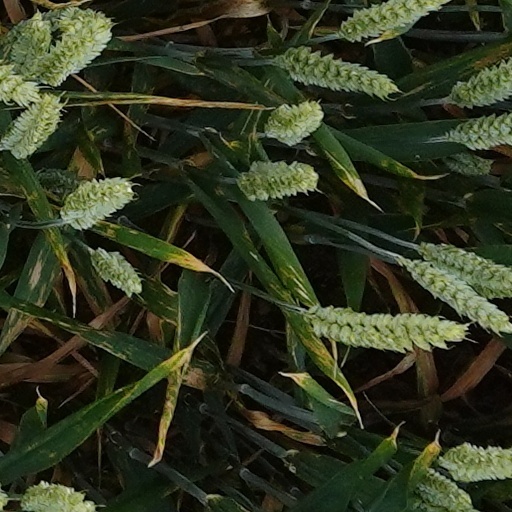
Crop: wheat